List of aviation accidents and incidents involving CFIT

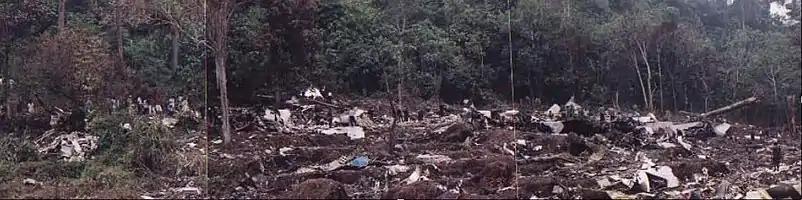
Panoramic view of the wreckage

On Friday, July 31, 1992, an Airbus A310-304 on the route, registration HS-TID, crashed on approach to Kathmandu. At 07:00:26 UTC (12:45:26 NST; 14:00:26 ICT), the aircraft crashed into the side of a mountain 37 kilometres (23 mi) north of Kathmandu at an altitude of 11,500 ft (3,505 m) and a ground speed of 300 knots (560 km/h; 350 mph), killing all 99 passengers and 14 crew members on board. This was both the first hull loss and the first fatal accident involving the Airbus A310.